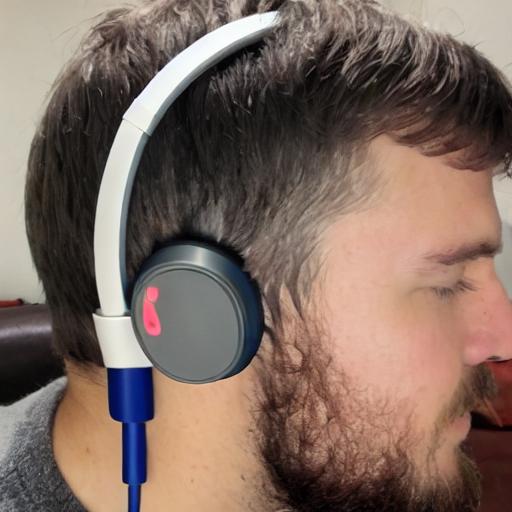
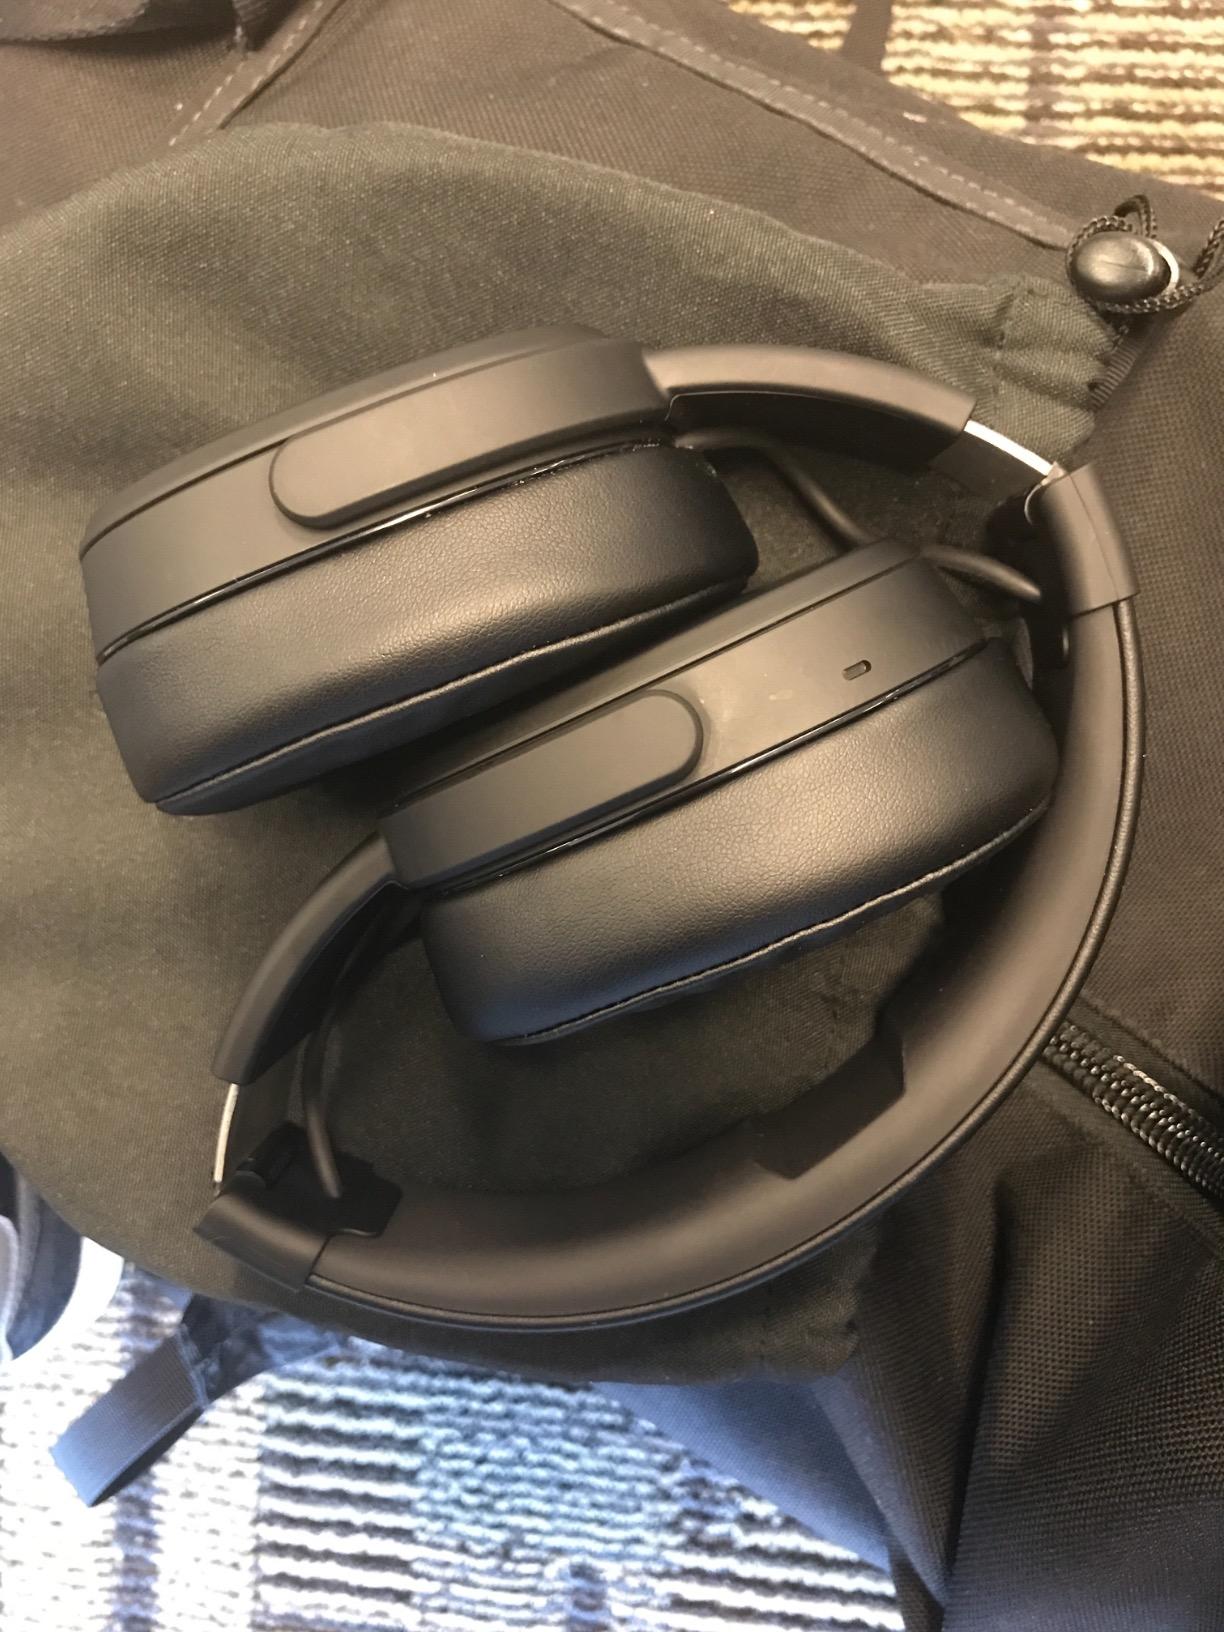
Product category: headphones
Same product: no